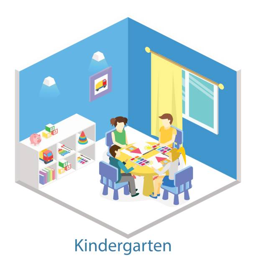
isometric interior of room in the kindergarten .